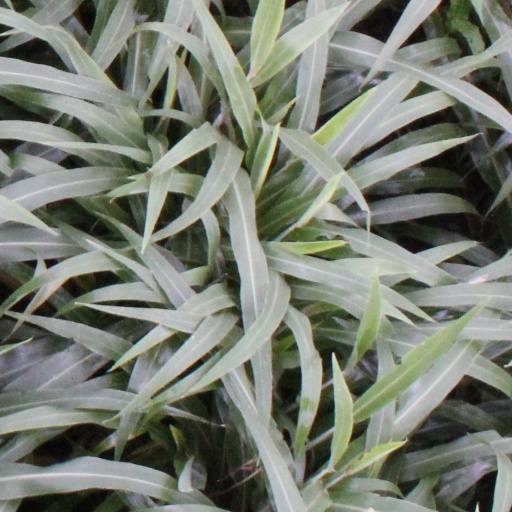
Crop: sorghum